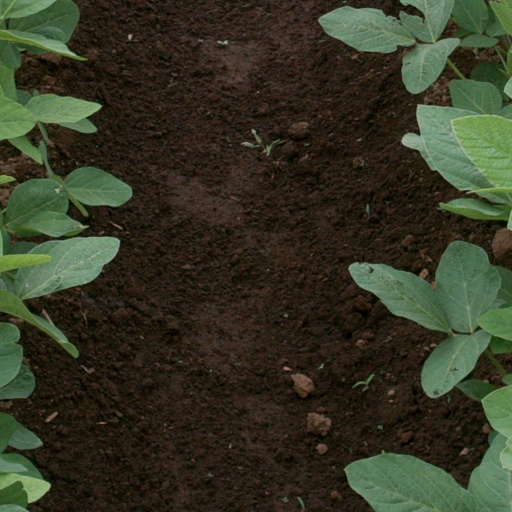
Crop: soybean